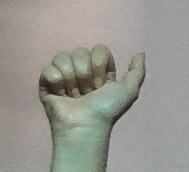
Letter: dhad